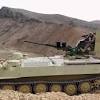
Label: MT_LB